Hamtaro: Ham-Hams Unite!

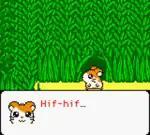
Hamtaro using the "Hif-Hif" command to sniff a hole in some greenery.

Players control protagonist Hamtaro as they seek out the various members of his clubhouse and attempts to fill in the Hamchat dictionary. He is tasked to do this by Boss, who also teaches him basic Hamchat words. Several of the characters from the anime, such as Bijou and Oxnard, are featured in the game as characters Hamtaro must seek out. Players do this using the appropriate dialogue options to solve puzzles and appease other hamsters. Players have four Hamchat words as options by default: "Hamha" for talking, "Digdig" for digging, "Tack-Q" for tackling, and "Hif-Hif" for sniffing, all of which allow players to interact with characters and environments and may help progress the story.